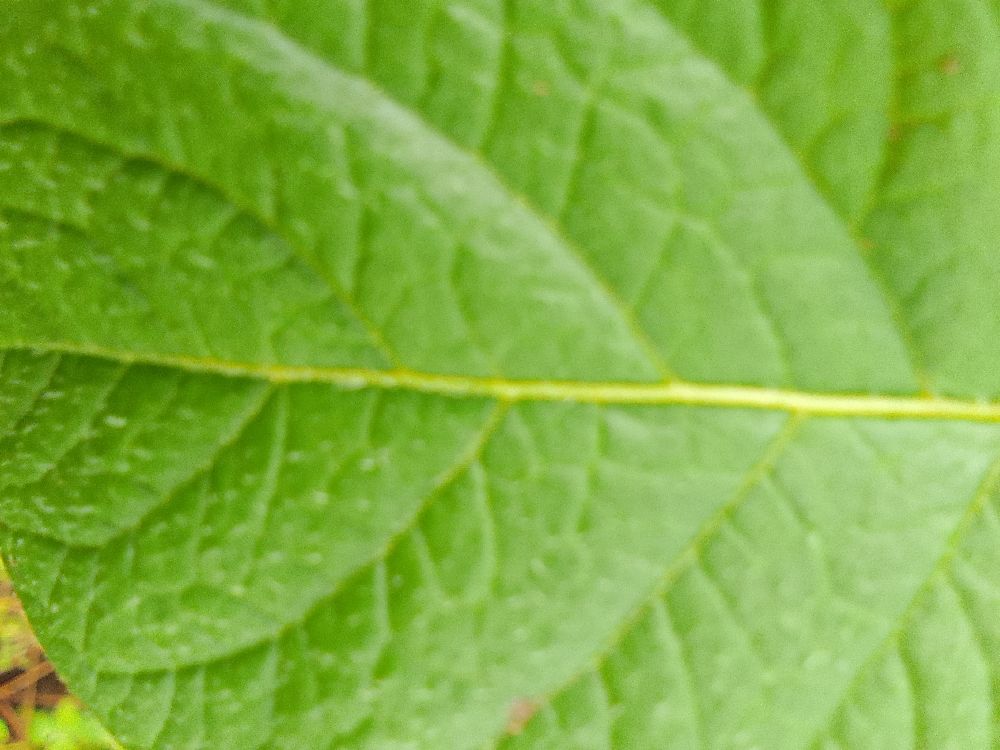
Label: Healthy